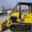
Label: tractor